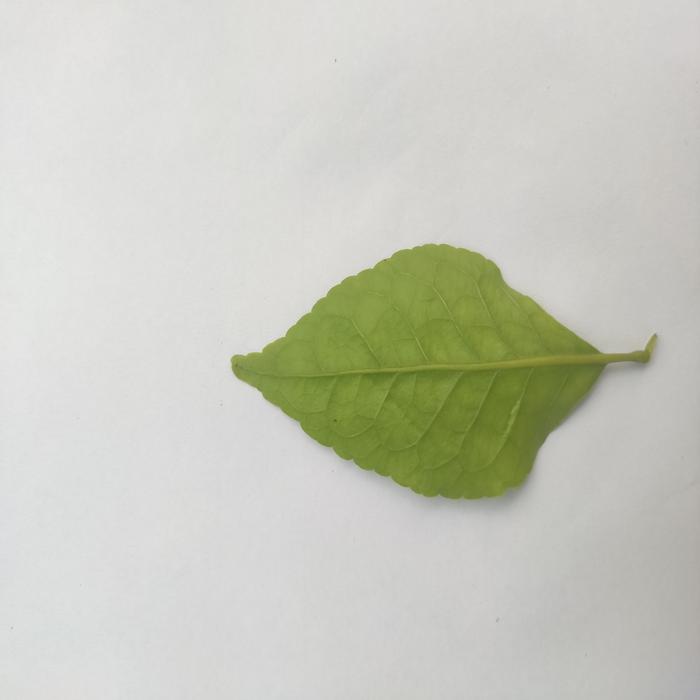
Crop: Aegle Marmelos
Leaf condition: Cercospora_Leaf